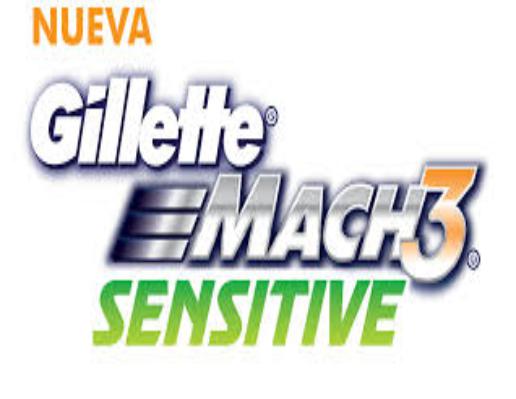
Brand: Gillette
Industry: Necessities